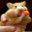
Label: hamster